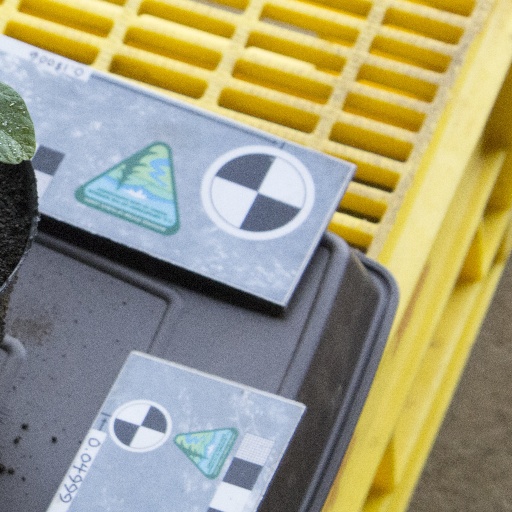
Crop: soybean